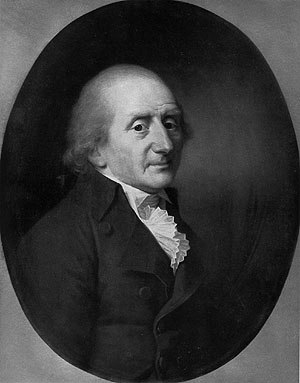
Morten Thrane Brünnich
Morten Thrane Brünnich var en dansk zoolog og mineralog, bror til maleren Peter Brünniche og sønnesøn af Peter Jacobsen Brünnich, drejer i Roskilde, og ældste søn af portrætmaler Andreas Brünniche og Margrethe Thrane f. Hvass. Hans hustru, Wibecke f. Schou, var datter af Niels Schou i Harre Sogn i Salling.